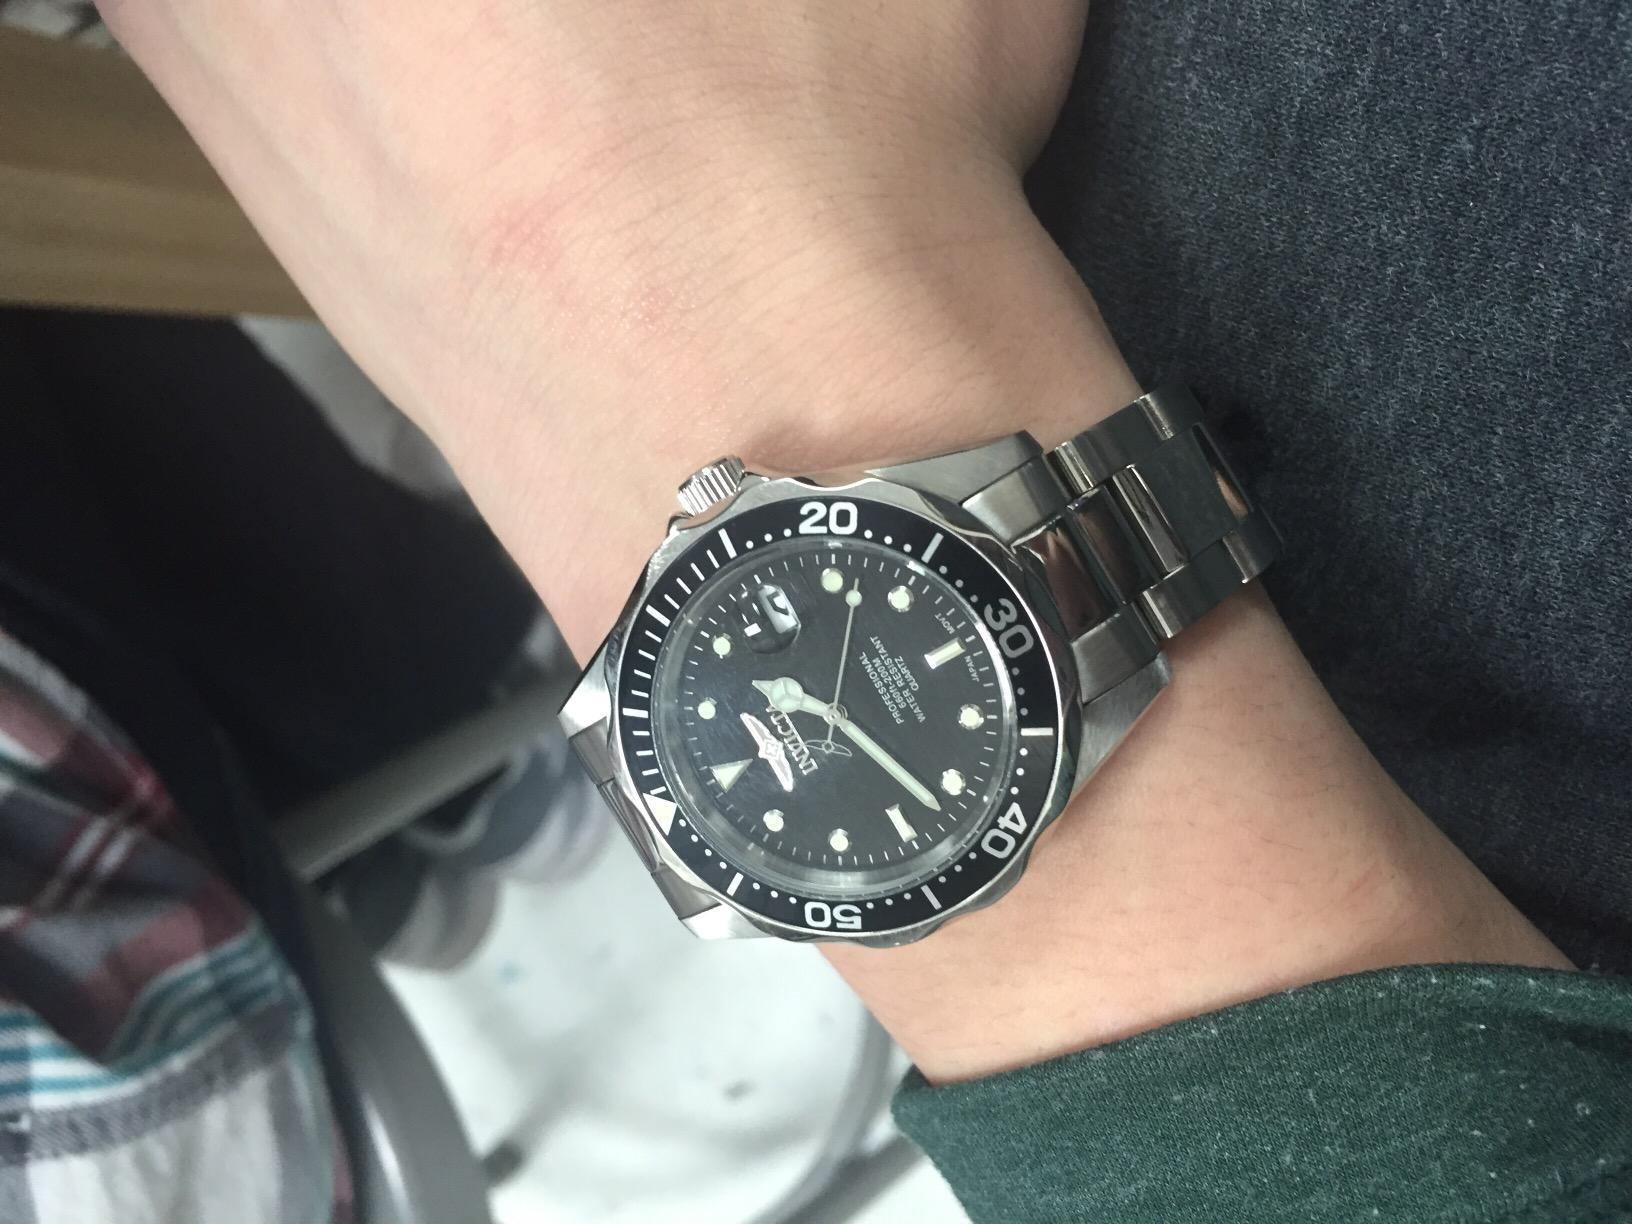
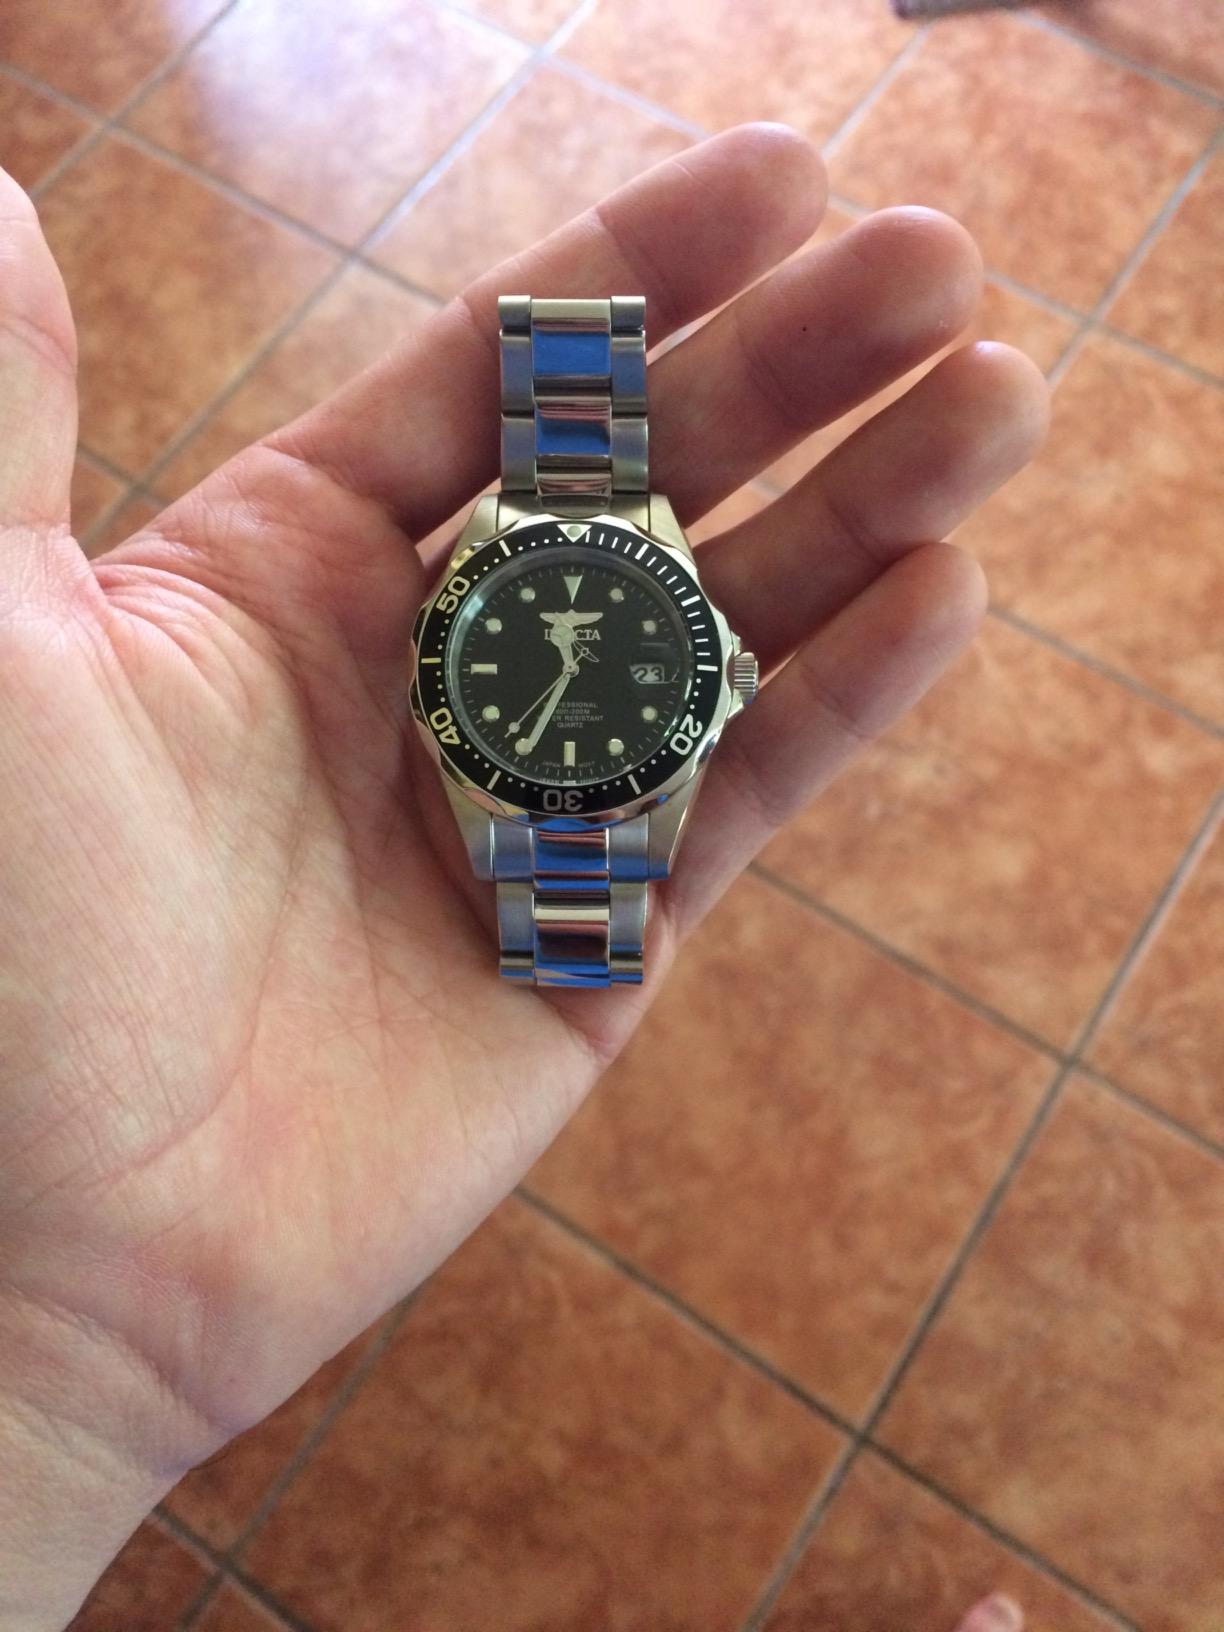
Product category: accessories_watch
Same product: yes